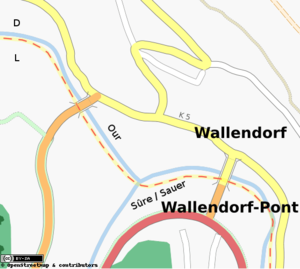
Wallendorf-Pont est une section de la commune luxembourgeoise de Reisdorf située dans le canton de Diekirch.
Wallendorf est une municipalité d’Allemagne située dans le Land de Rhénanie-Palatinat et l’arrondissement d'Eifel-Bitburg-Prüm.